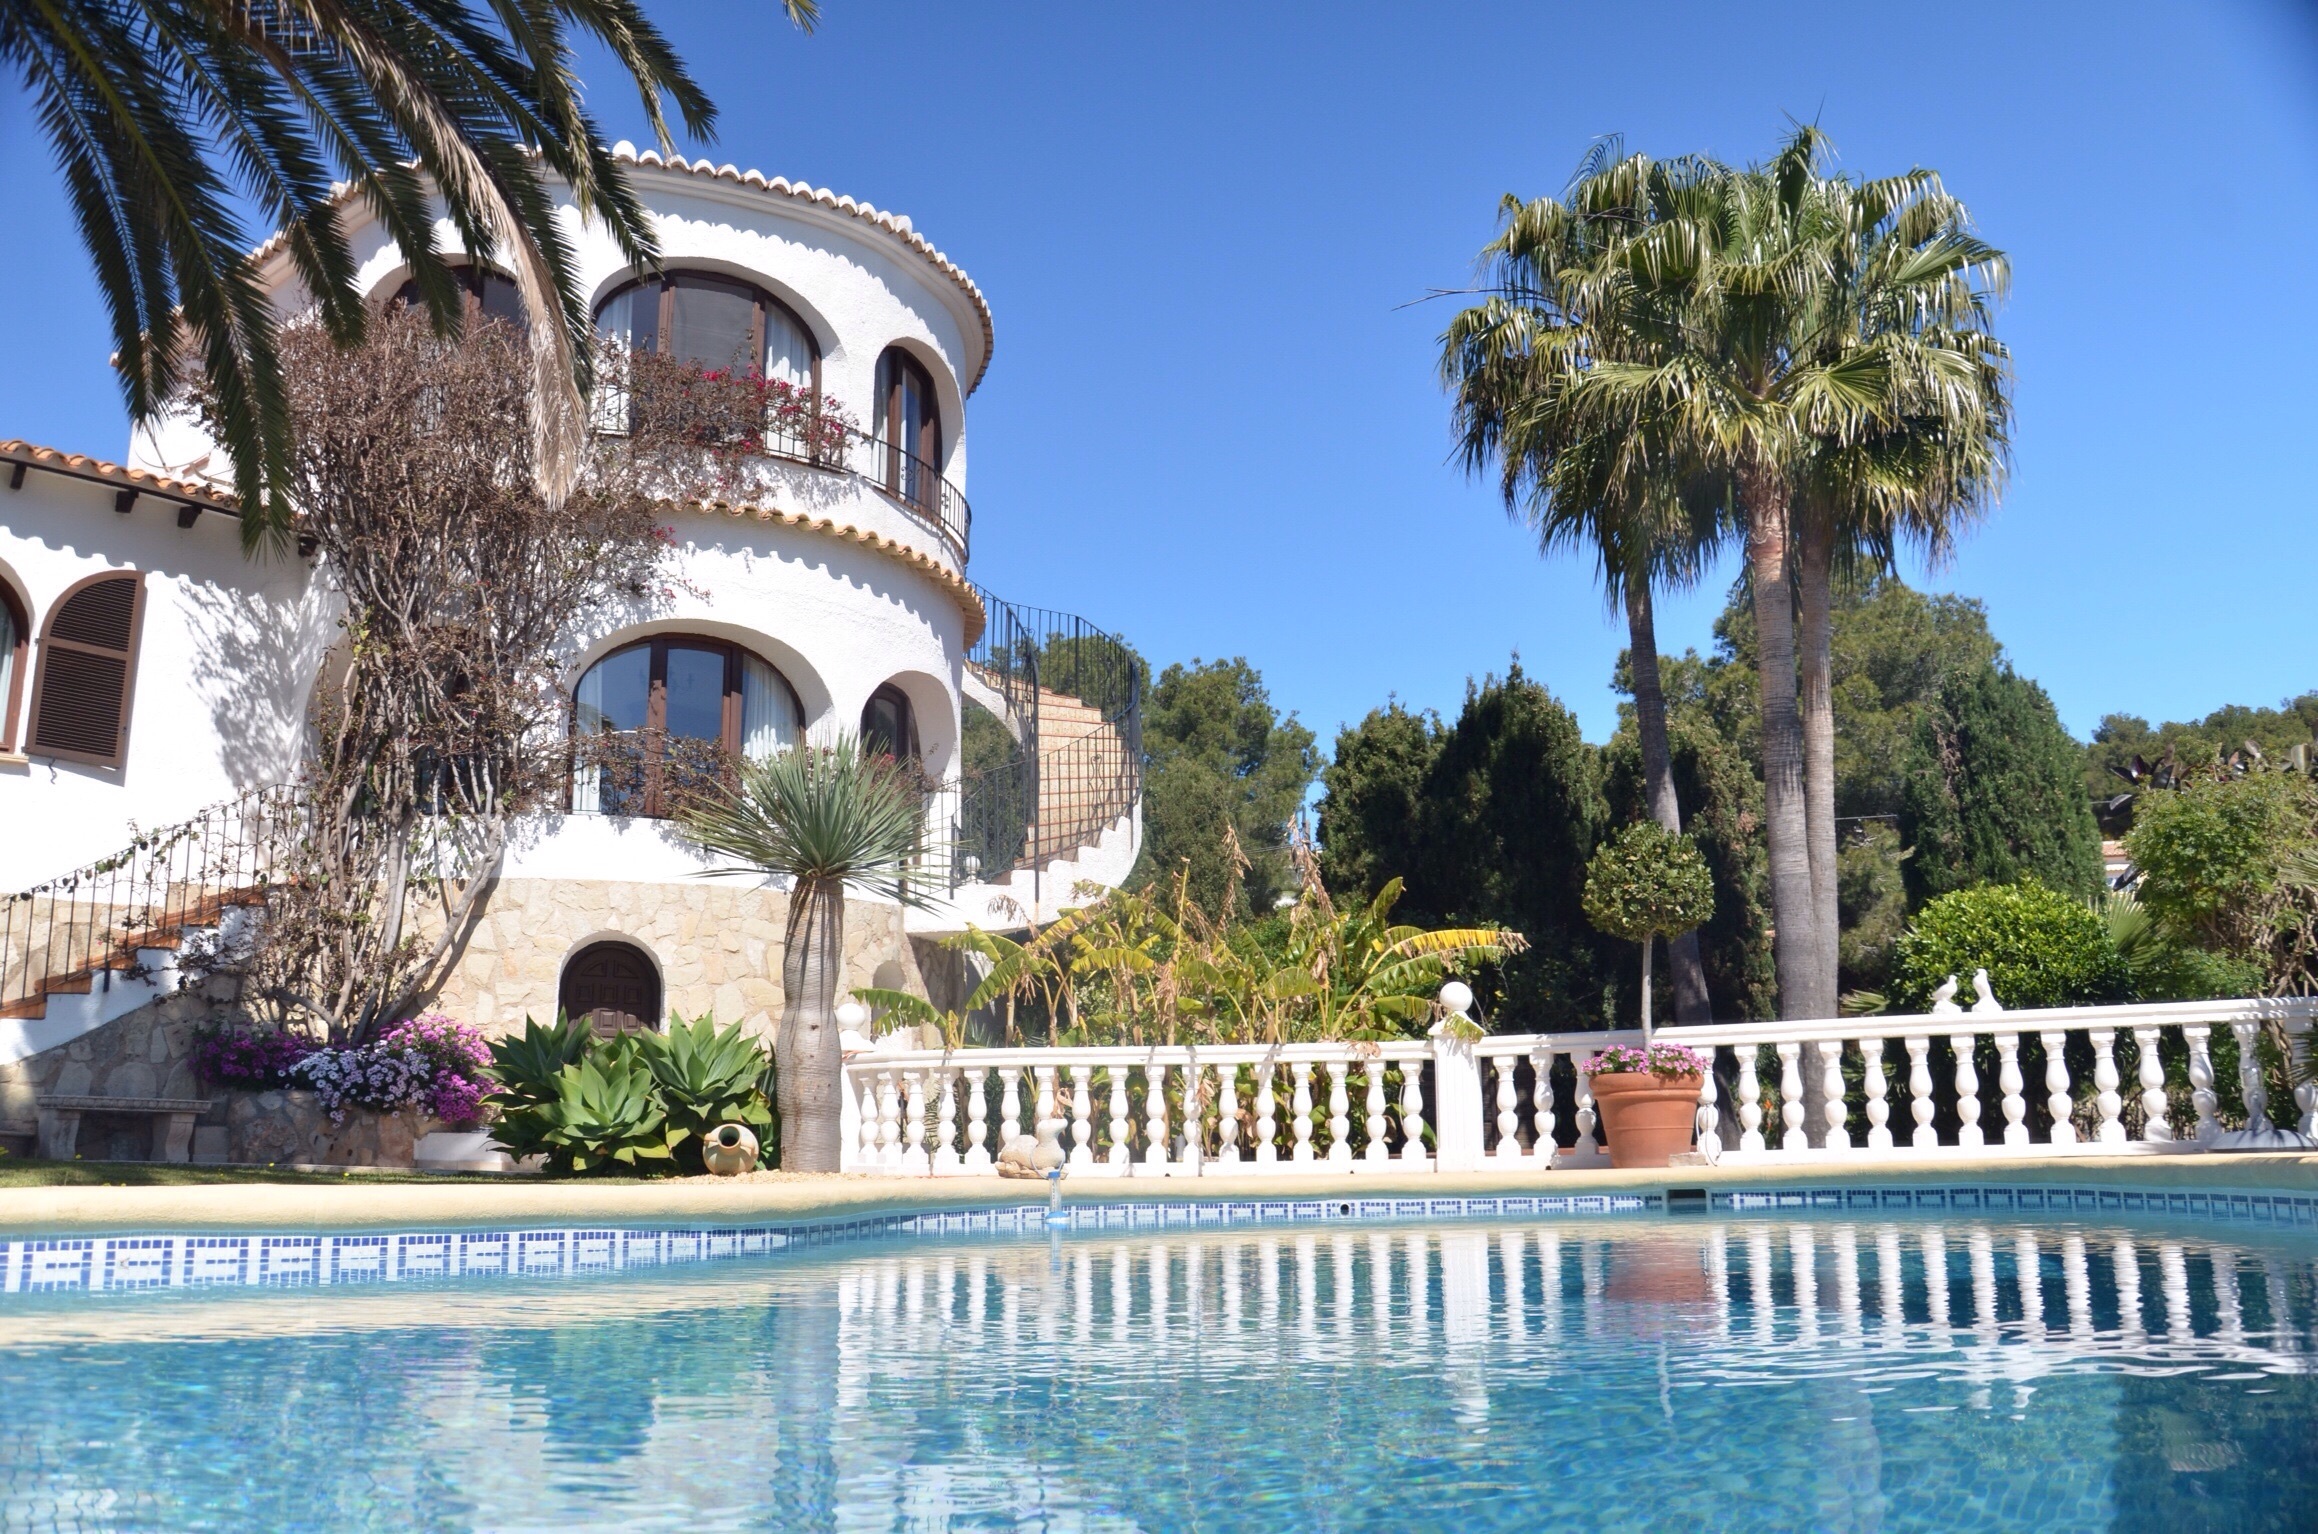
villa, mansion, palace, home, summer, vacation, pool, swimming pool, palm, holiday, landmark, property, tourism, leisure, resort, holidays, estate, hacienda, tours, arecales